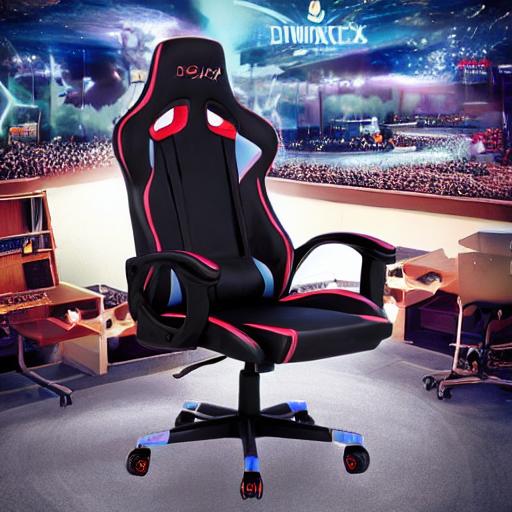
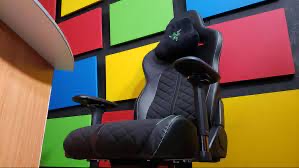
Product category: items_chair
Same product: no